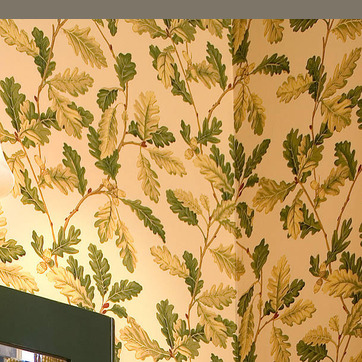
Material: wallpaper